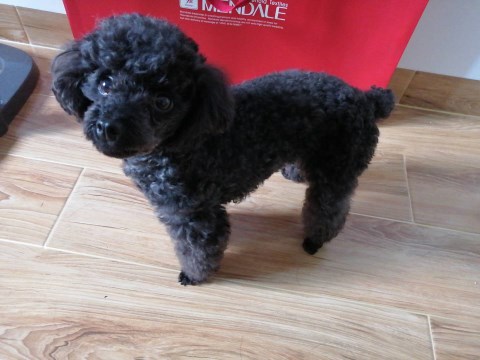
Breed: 2925-n000114-toy_poodle